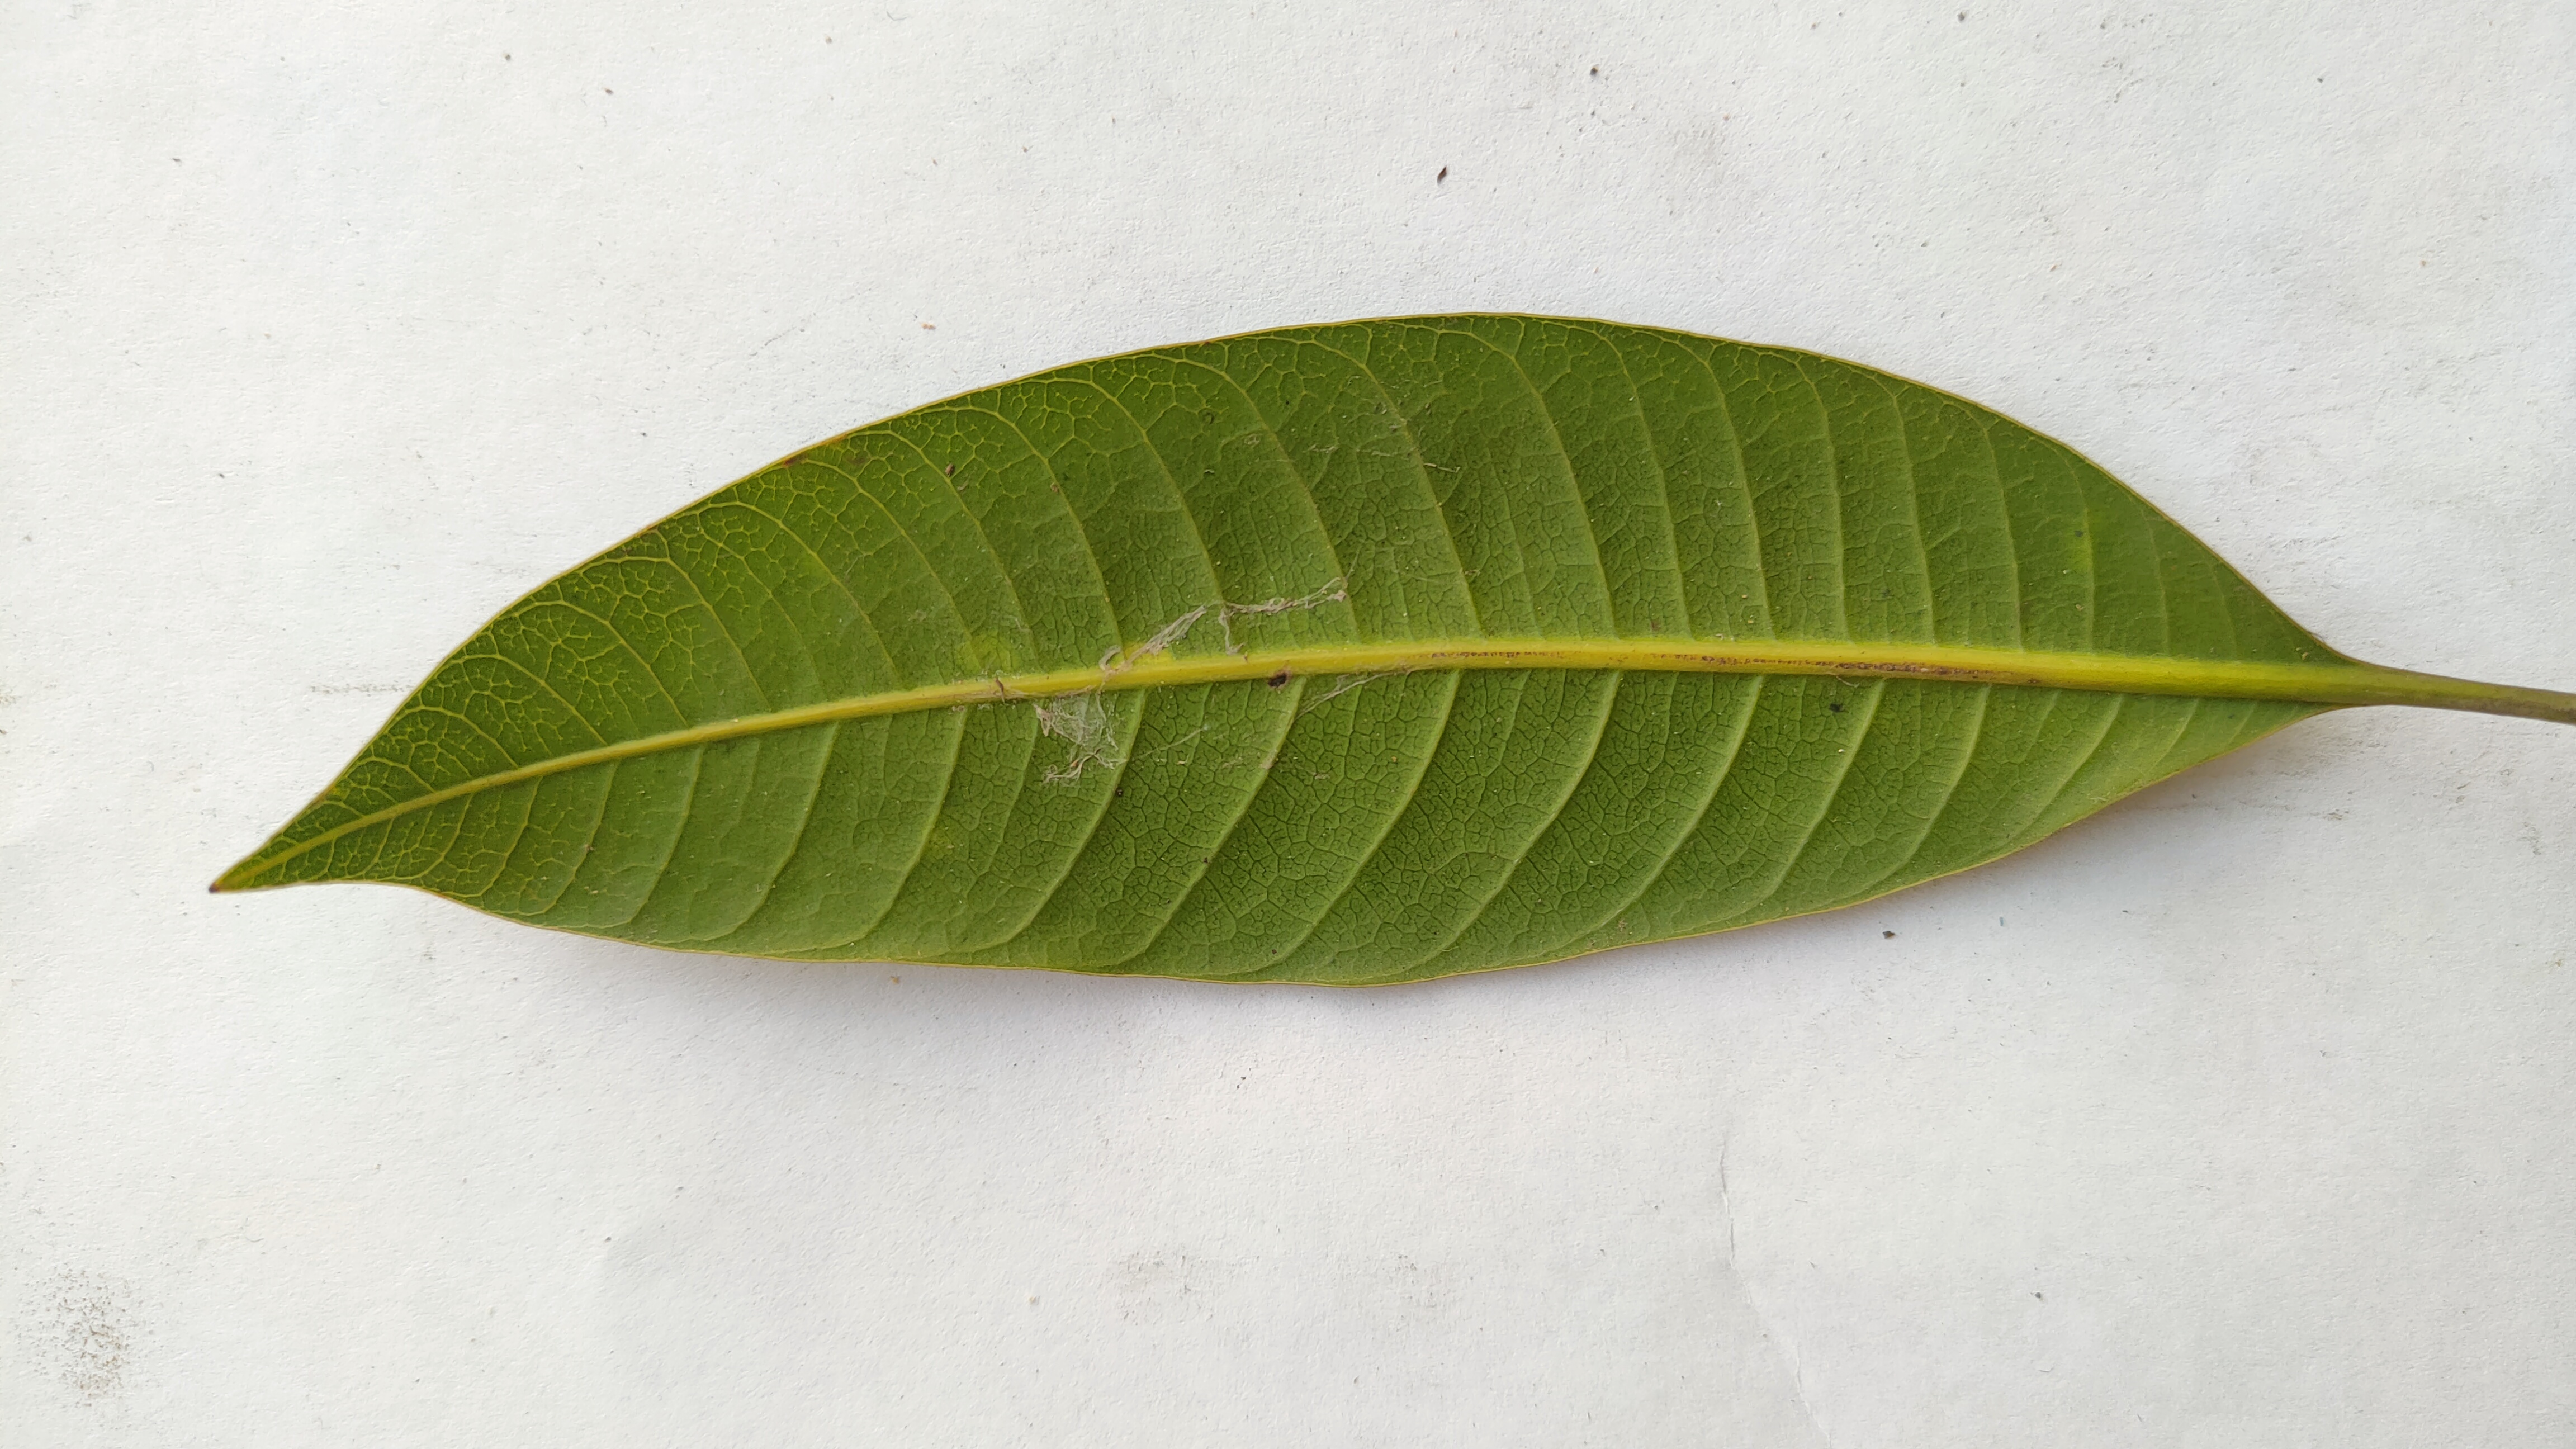
Leaf variety: Mango